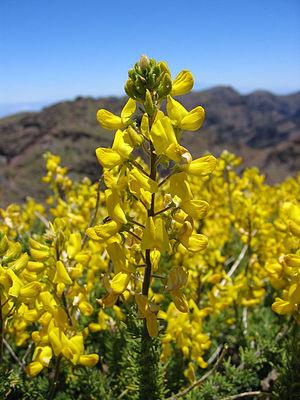
Adenocarpus est un genre de plantes dicotylédones de la famille des Fabaceae, sous-famille des Faboideae, originaire du bassin méditerranéen et des montagnes d'Afrique tropicale, qui comprend une quinzaine d'espèces acceptées.